NTR: Kathanayakudu

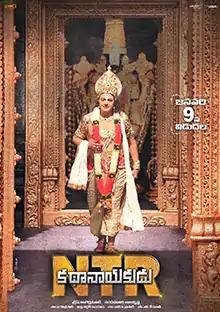
Theatrical release poster

NTR: Kathanayakudu is a 2019 Indian Telugu-language biographical drama film based on the real life and acting career of N. T. Rama Rao (NTR). It was directed by Krish Jagarlamudi and produced by Nandamuri Balakrishna, Sai Korrapati, Vishnu Vardhan Induri under NBK Films, Vaaraahi Chalana Chitram, Vibri Media banners. It is the first installation of a two-part film. The film stars an ensemble cast with Nandamuri Balakrishna, as his father N. T. Rama Rao, Vidya Balan in lead roles. Music is composed by M. M. Keeravani. The film has a sequel, "", that showcases the political journey of Rama Rao.